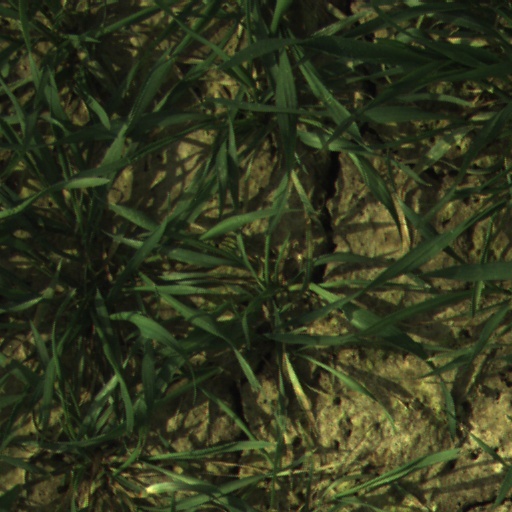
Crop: wheat